Port Alsworth, Alaska

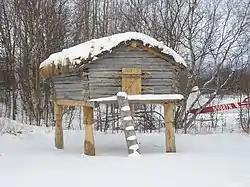
The historic Trefon Dena'ina Fish Cache in Port Alsworth

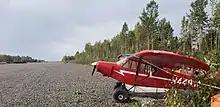
Wilder/Natwick LLC airport

Port Alsworth first appeared on the 1940 U.S. Census as the unincorporated village of "Tanalian Point". It next appeared on the 1960 census with its present name of Port Alsworth. It did not reappear again until 1990, when it was named a census-designated place (CDP).